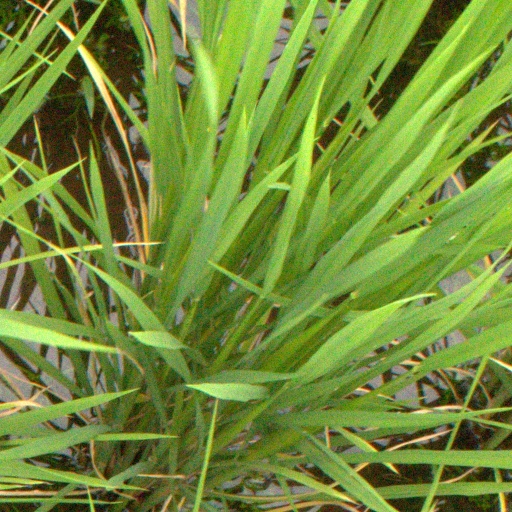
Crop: rice